Colwyn Bay railway station

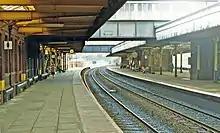
The station platforms in June 1986

Colwyn Bay station was opened by the Chester and Holyhead Railway in October 1849; originally named "Colwyn", it was renamed "Colwyn Bay" in 1876.